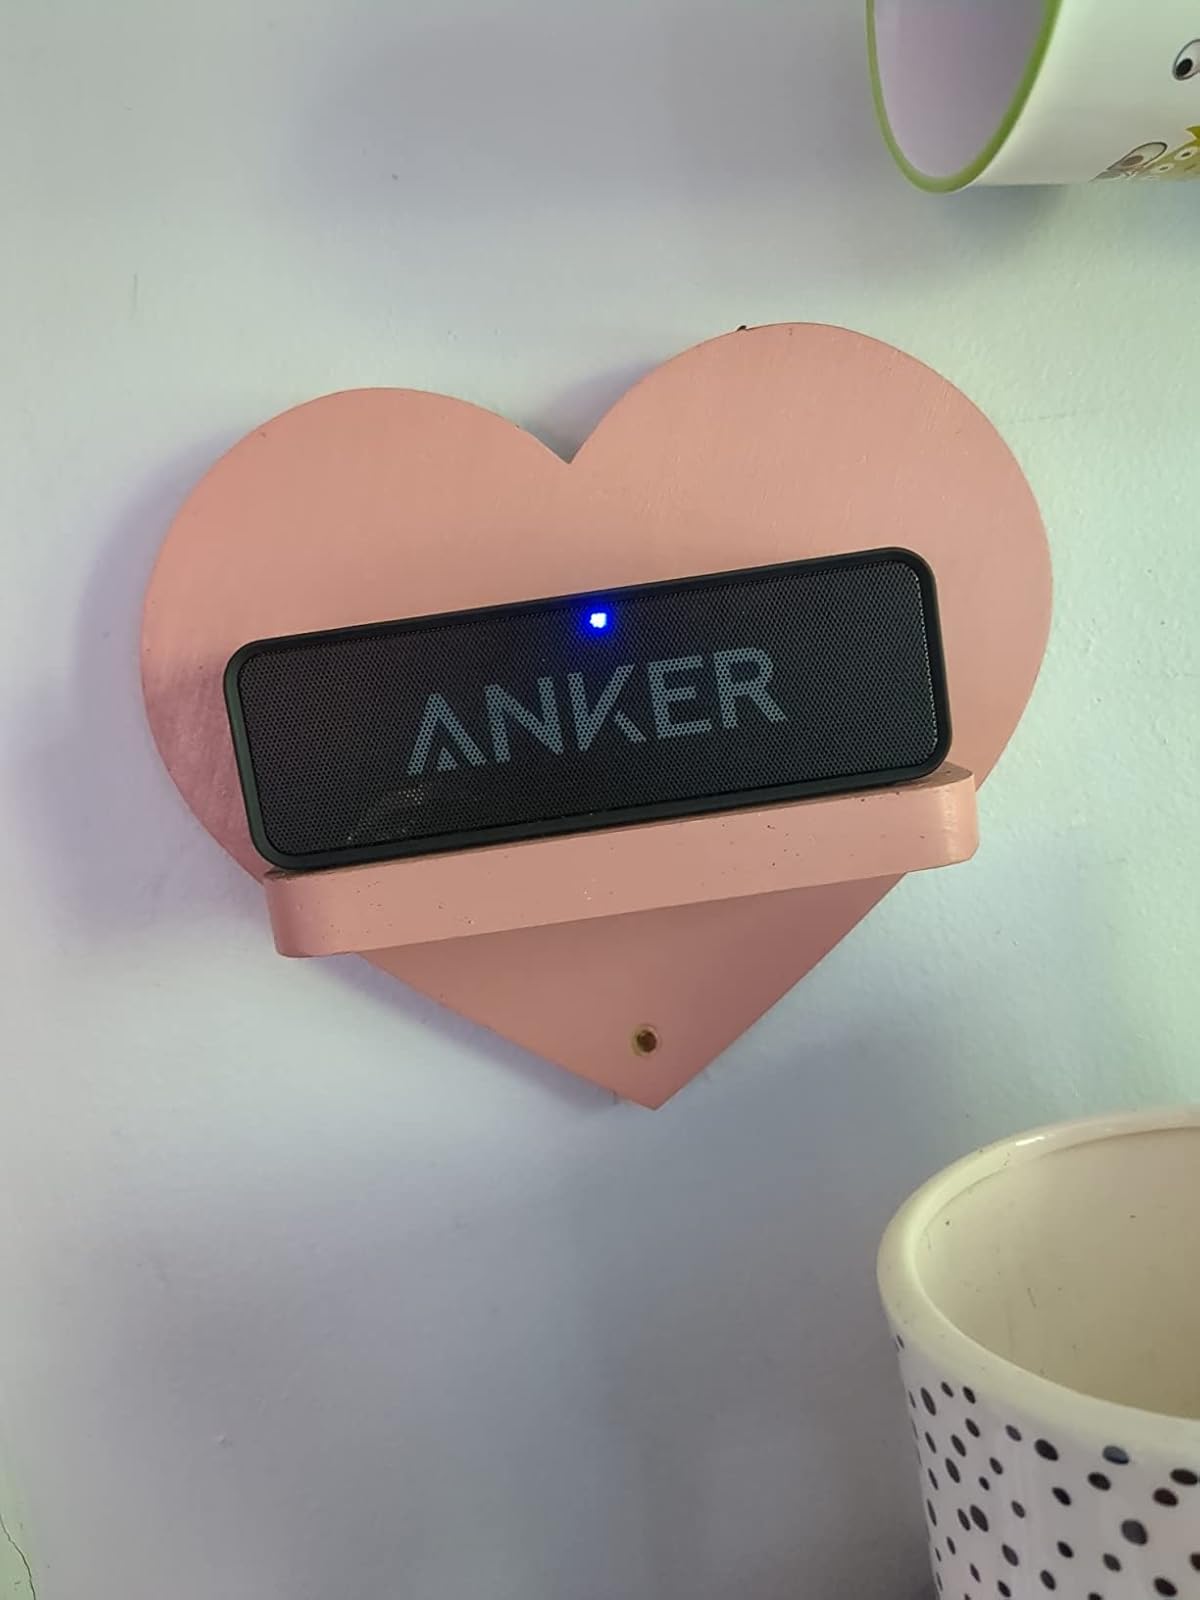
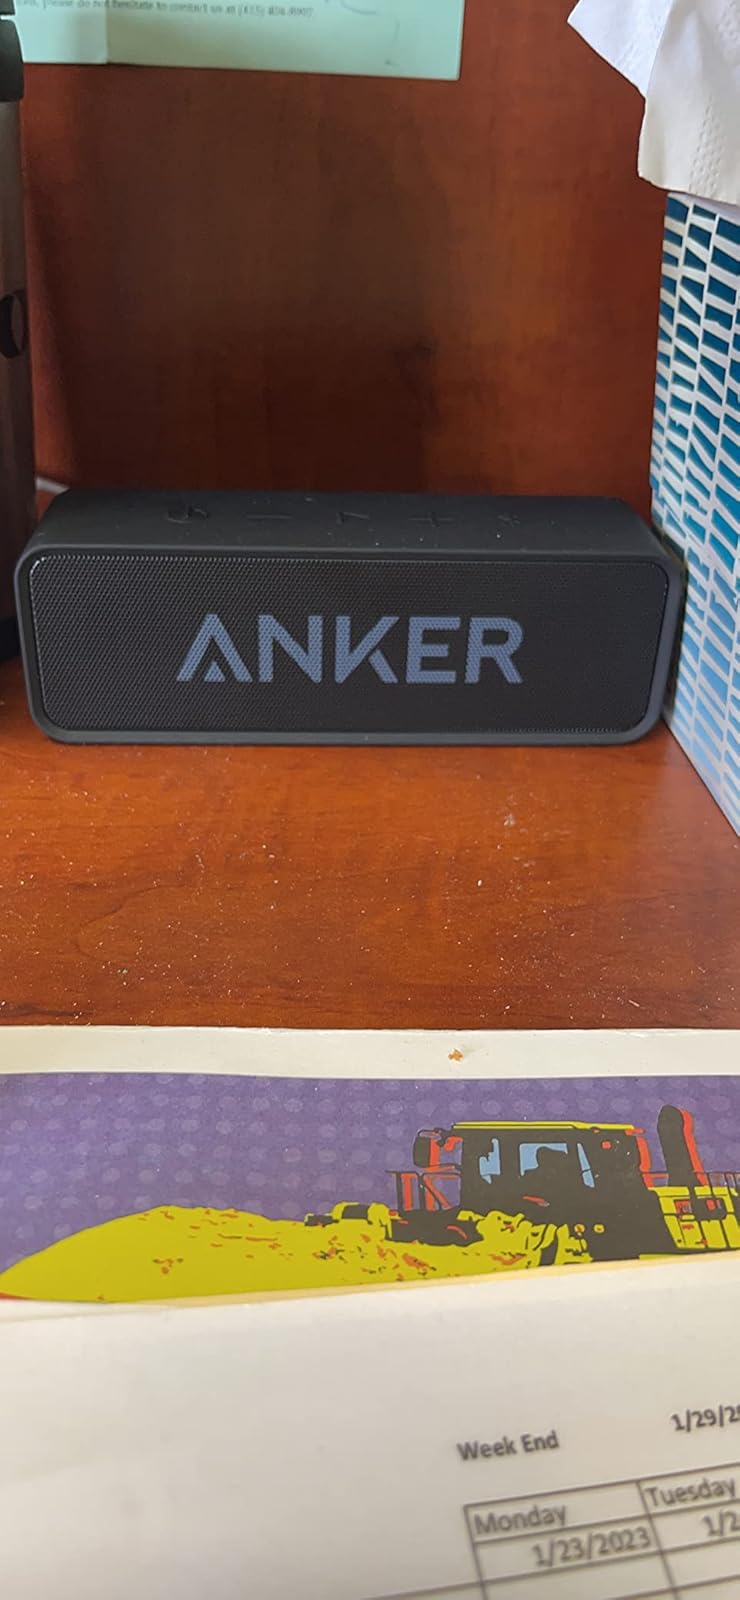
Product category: speaker
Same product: yes